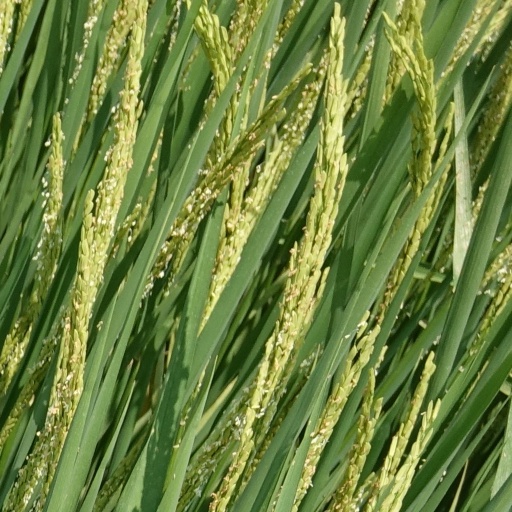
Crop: rice